Andrea Centazzo

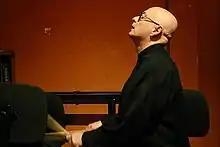
Centazzo performing in 2006

Andrea Centazzo (born 1948) is an Italian-born American composer, percussionist, multimedia artist and record label founder.